Frederick Chatterton

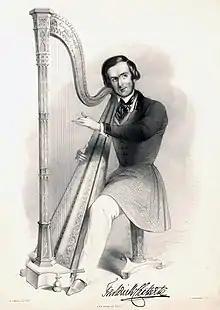
Frederick Chatterton in 1844

Frederick Chatterton (1812 – 1894) was one of the leading British harpists of the mid to late 19th-century and a composer of music for the harp.